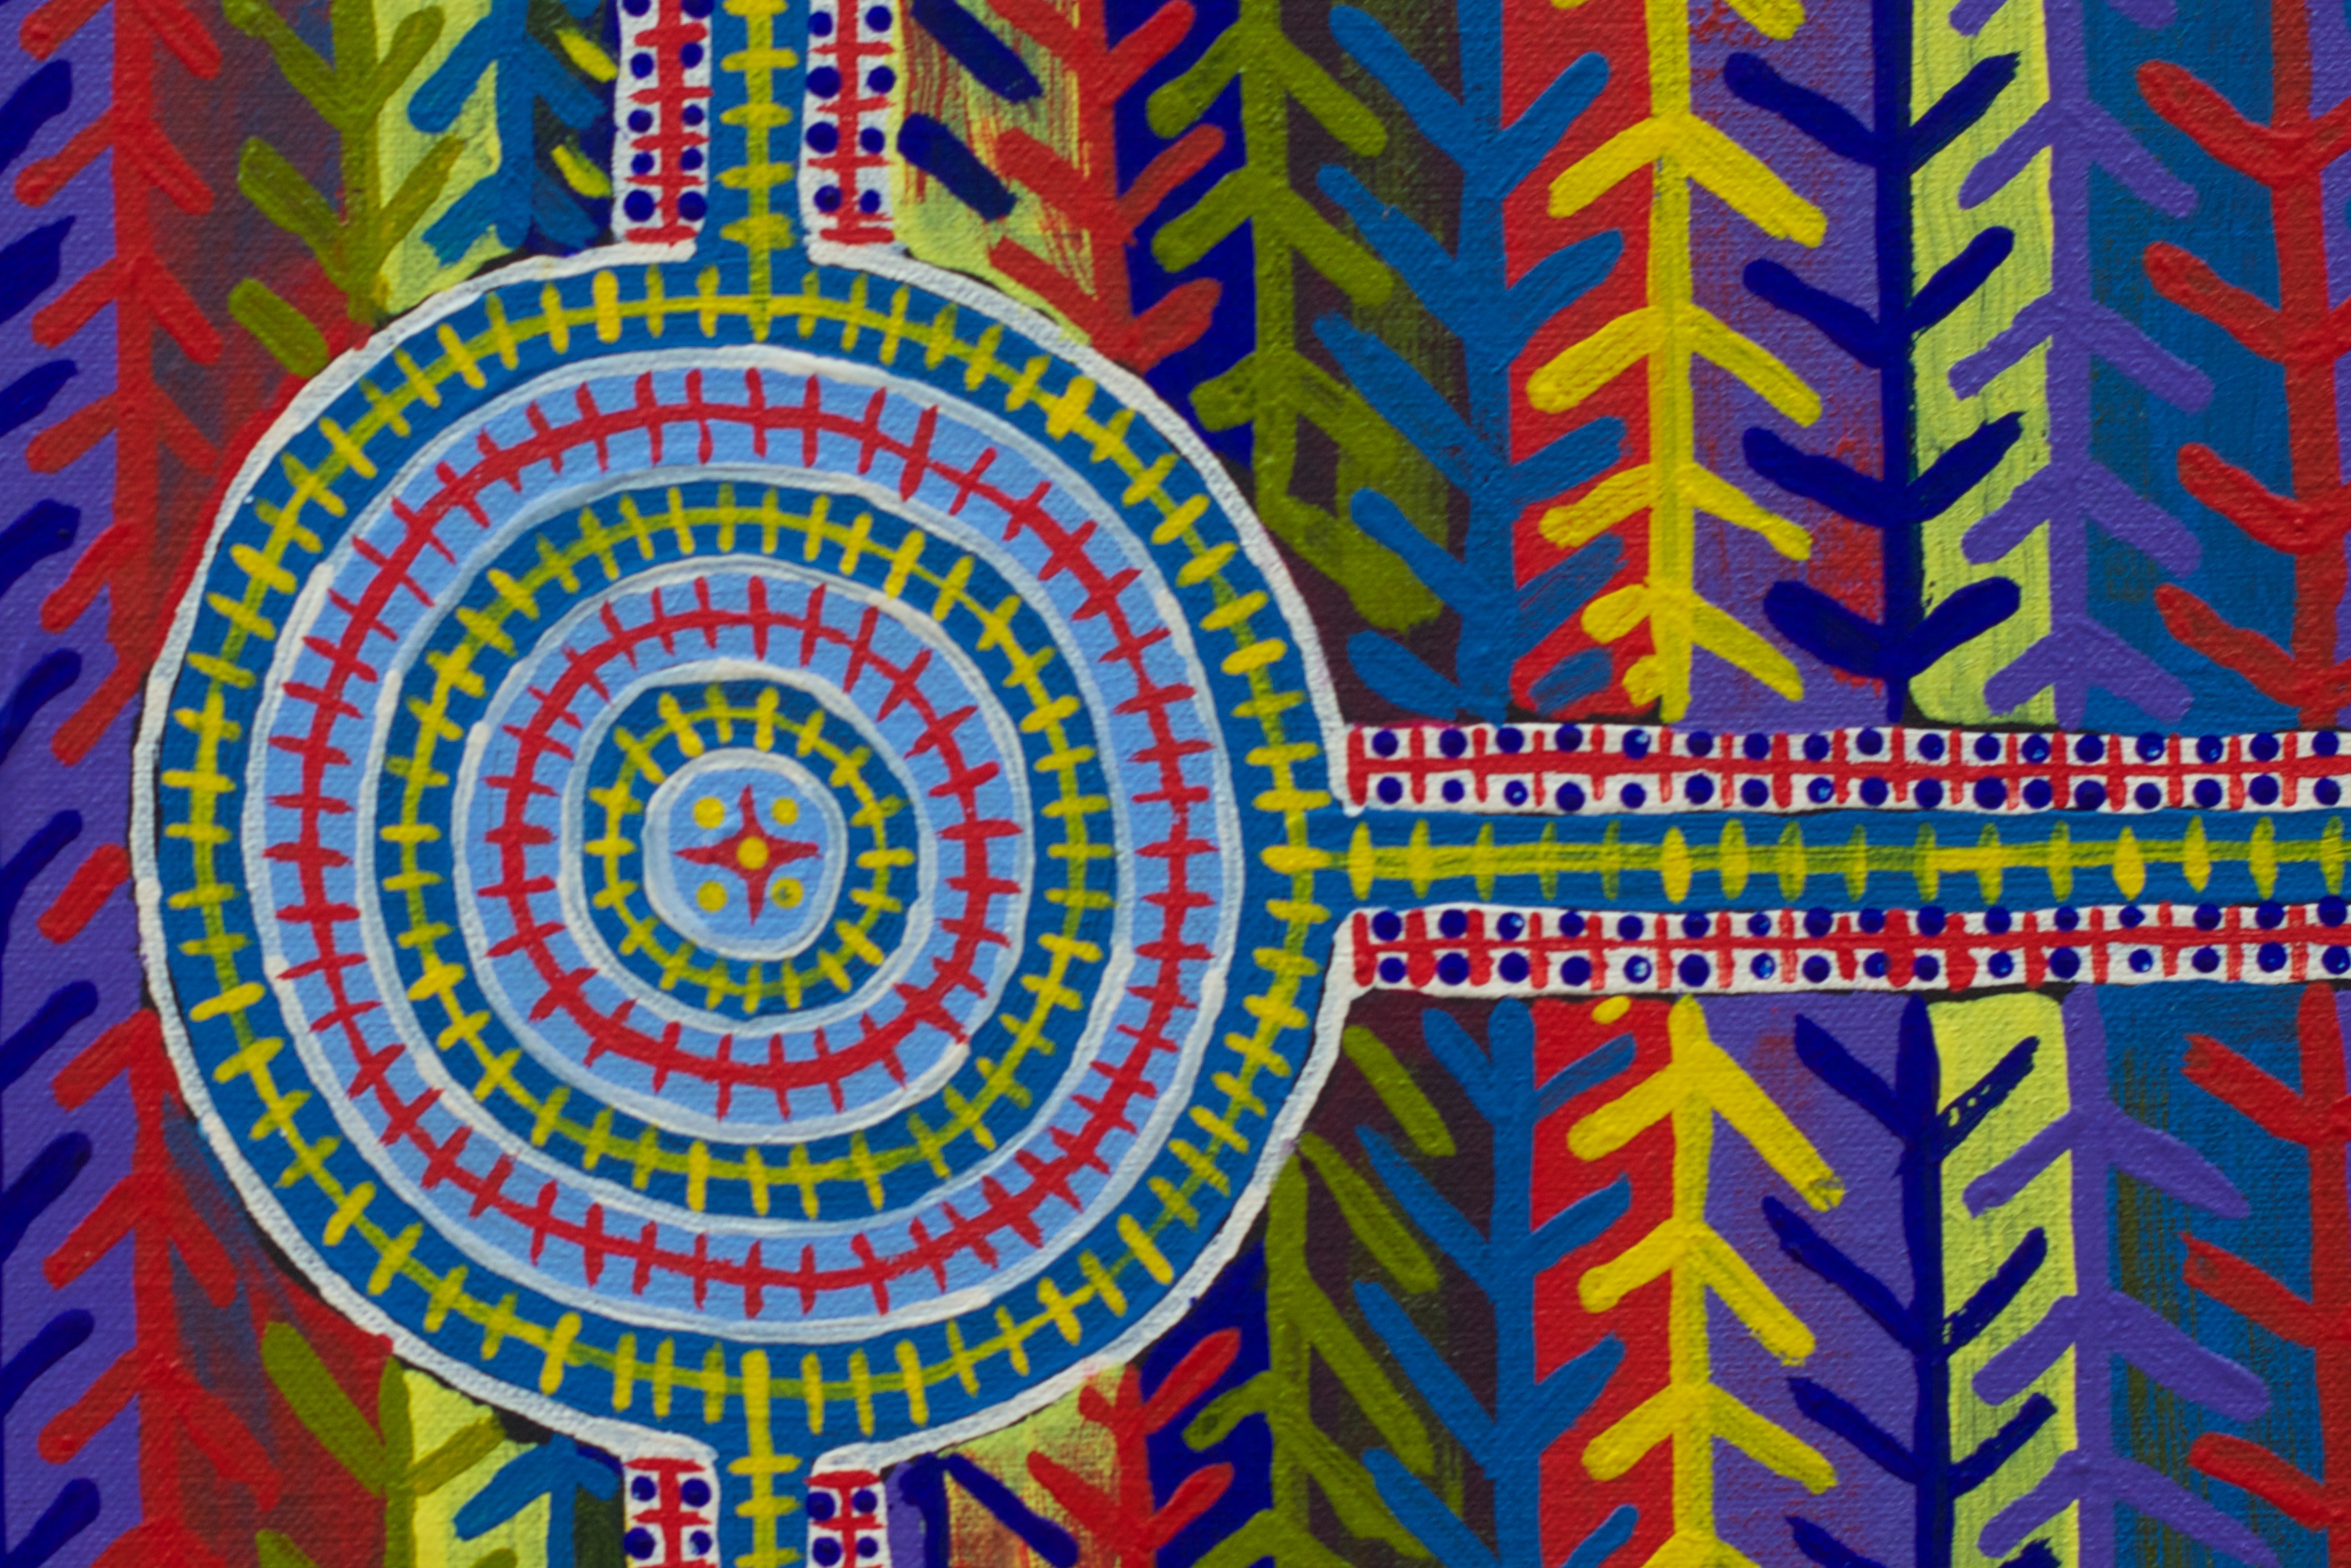
pattern, line, color, circle, art, design, symmetry, shape, auodyssey, psychedelic art